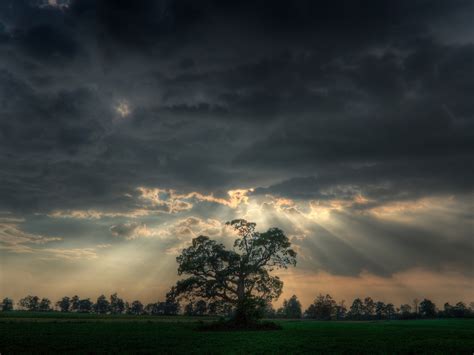
Weather: cloudy or overcast